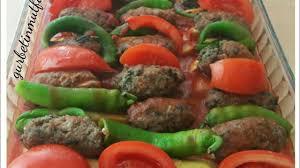
Yemek: izmir_kofte